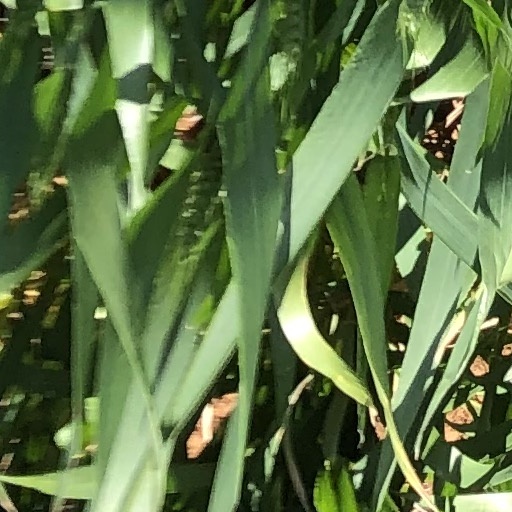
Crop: wheat